Oudeuil

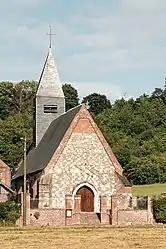
The church in Oudeuil

Oudeuil is a commune in the Oise department in northern France.